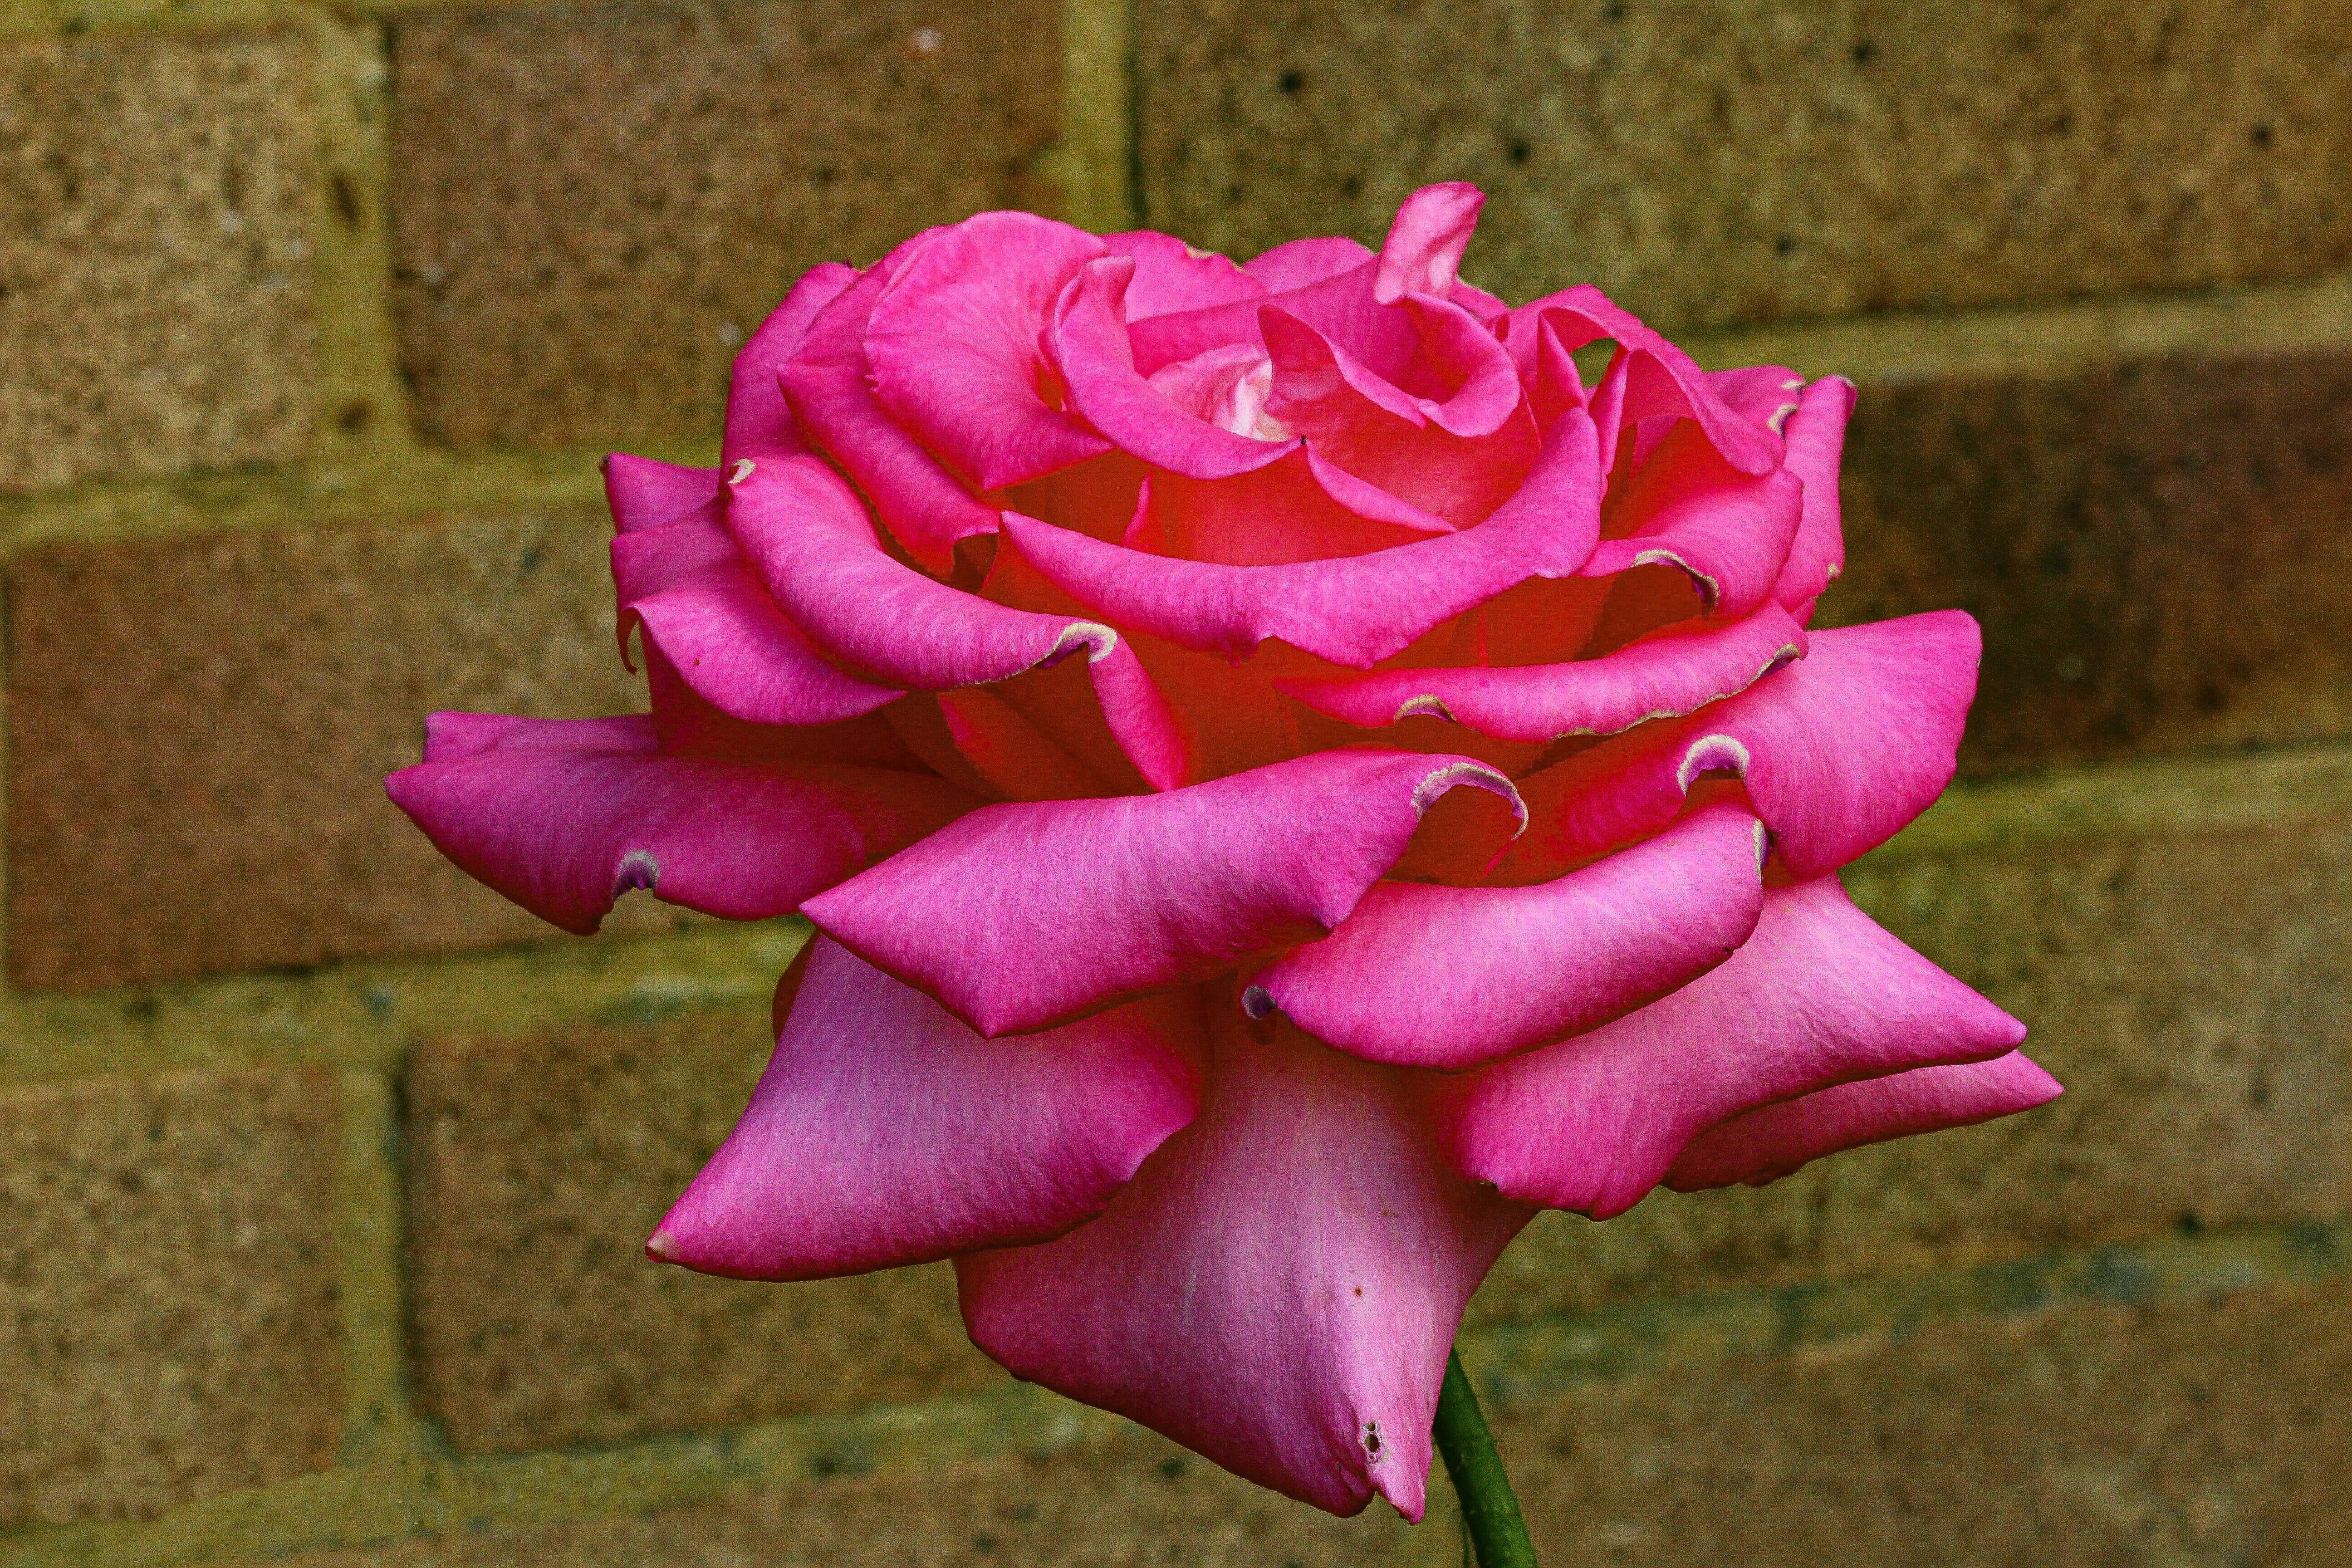
Ripe Pink Flower
The photo shows a ripe pink flower with vibrant petals in front of a brick wall in a sunny, natural daylight.
Close shot. The image shows a ripe pink flower. The bright natural lighting highlights the details of the flower's petals, emphasizing their soft texture. The color palette is simple with the pink of the flower dominating the scene and adding a touch of beauty. The overall atmosphere is contemplative, focusing on the flower's beauty.
Labels: Flower, Plant, Rose, Petal, Geranium, Wall